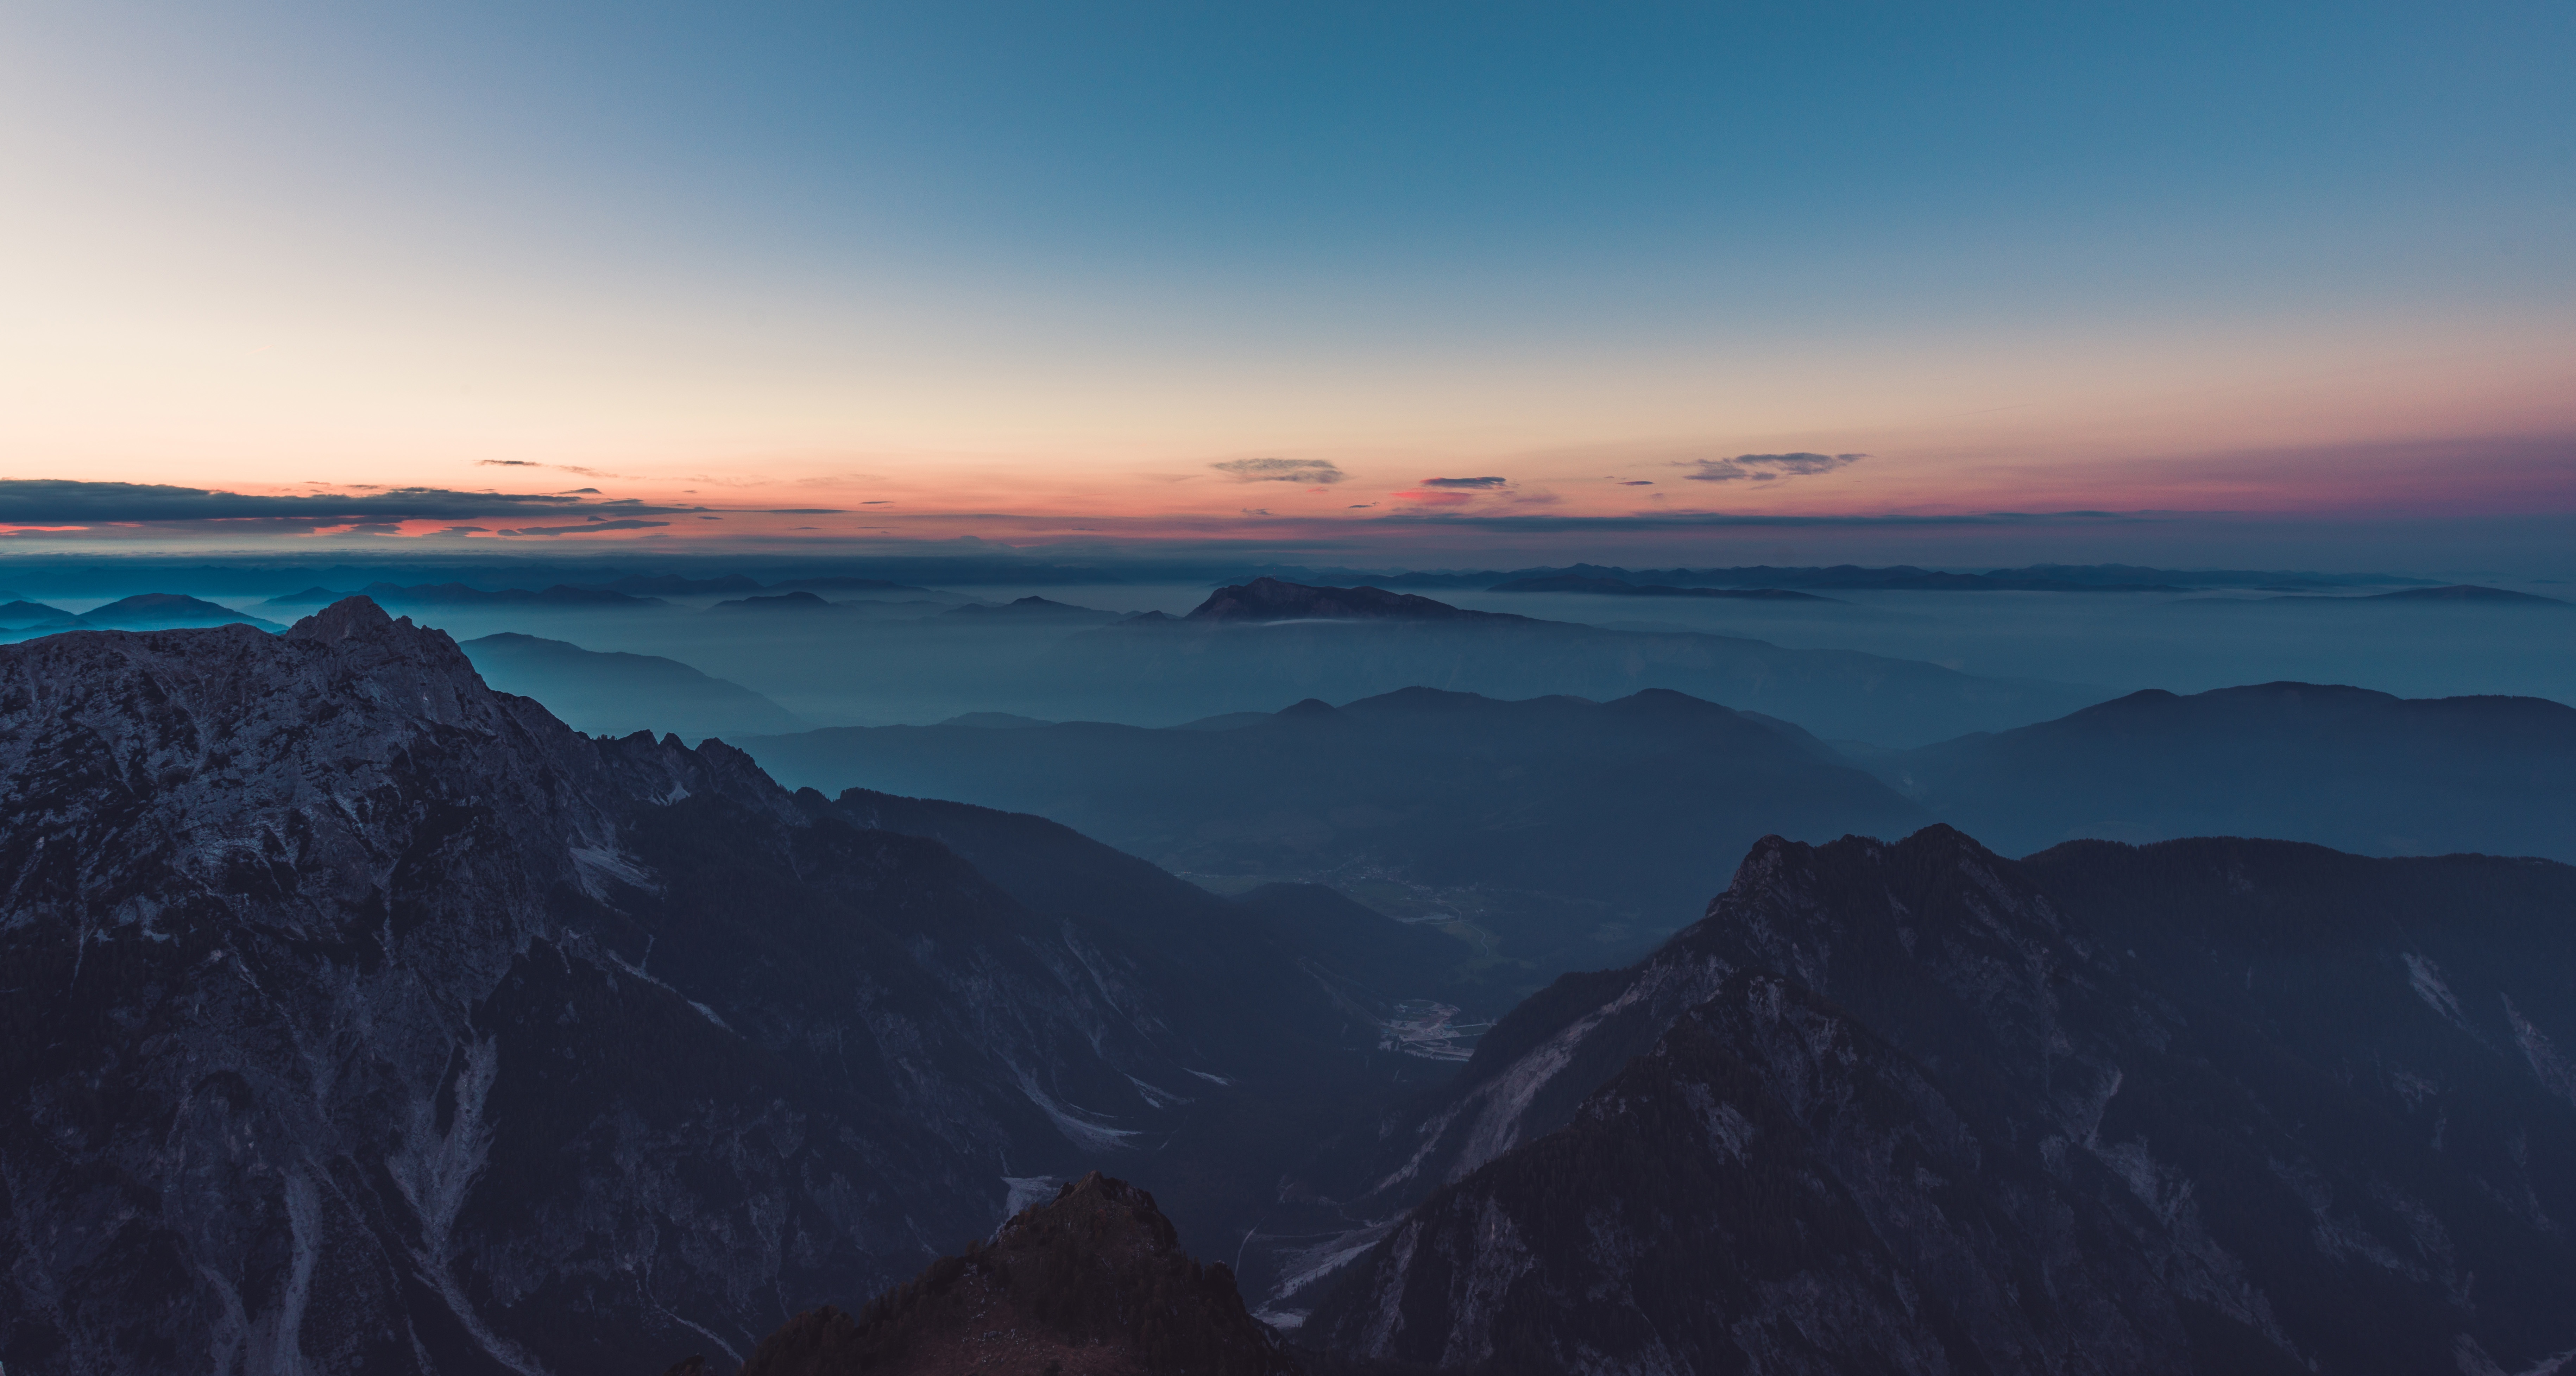
landscape, nature, rock, horizon, mountain, cloud, sky, sunrise, sunset, morning, adventure, view, dawn, peak, mountain range, dusk, evening, high, freedom, altitude, terrain, mountain top, summit, alps, top, success, achievement, landform, successful, geographical feature, atmospheric phenomenon, mountainous landforms